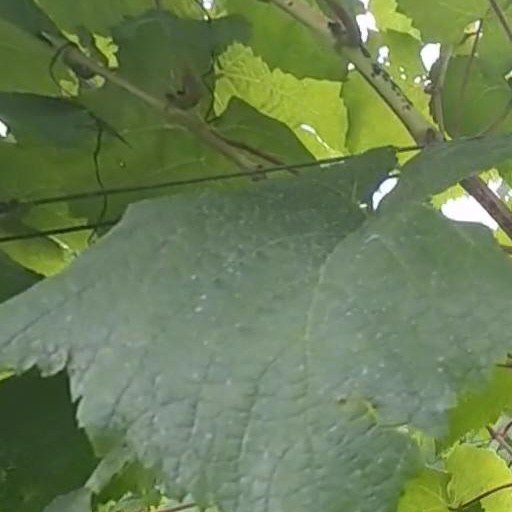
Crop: grape